Blow fill seal

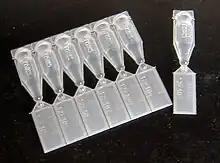
BFS-packaged eye drops for single use

Blow-Fill-Seal, also spelled as Blow/Fill/Seal, in this article abbreviated as BFS, is an automated manufacturing process by which plastic containers, such as bottles or ampoules are, in a continuous operation, blow-formed, filled, and sealed. It takes place in a sterile, enclosed area inside a machine, without human intervention, and thus can be used to aseptically manufacture sterile pharmaceutical or non-pharmaceutical liquid/semiliquid unit-dosage forms. BFS is an advanced aseptic processing technology that is typically used for filling and packaging of certain sterile liquid formulations like liquid ophthalmics, inhalational anesthetics, or lavaging agents, but can also be used for injectables, parenteral medicines, and several other liquid or semiliquid medications, with fill volumes ranging from 0.1...1000 cm³. Compared against traditional glass ampoules, BFS ampoules are inexpensive, lightweight, and shatterproof.